Battle of Wattignies

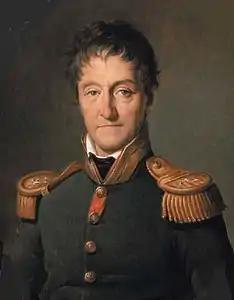
Lazare Carnot

During the night, French deserters wrongly reported to the Austrians that Jourdan was reinforced to 100,000 men. Believing he was going to be attacked again, Coburg reinforced his covering force by five battalions of about 3,750 men and rearranged his defenses. On the left, Terzi had 5,250 foot soldiers in seven regular battalions and 2,100 cavalry in 14 squadrons. The center under Clerfayt counted 6,650 foot and 1,800 horse. This force was made up of five grenadier battalions, two regular battalions, of a battalion of Croats, four companies and six squadrons of French Royalists and six squadrons of cuirassiers. Bellegarde's right wing was composed of 4,500 infantry in seven regular battalions and 2,100 light cavalry in 14 squadrons. Altogether, the covering force numbered about 16,400 infantry and 6,000 cavalry.